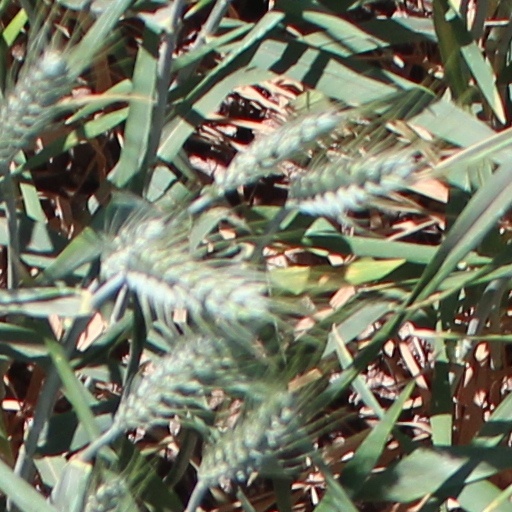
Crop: wheat